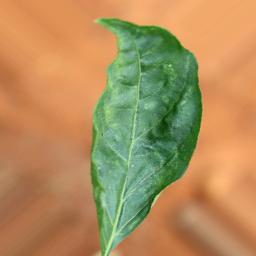
Label: mites_and_trips